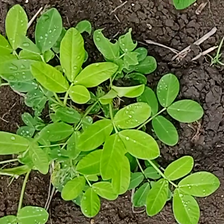
Weed species: Sicklepod_(Senna obtusifolia)